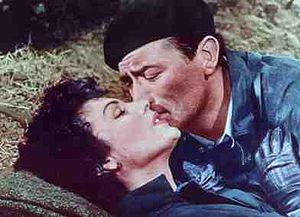
Ava Gardner, née le 24 décembre 1922 à Grabtown en Caroline du Nord et morte le 25 janvier 1990 à Londres, est une actrice américaine.
Les Neiges du Kilimandjaro est un film américain réalisé par Henry King, sorti en 1952.